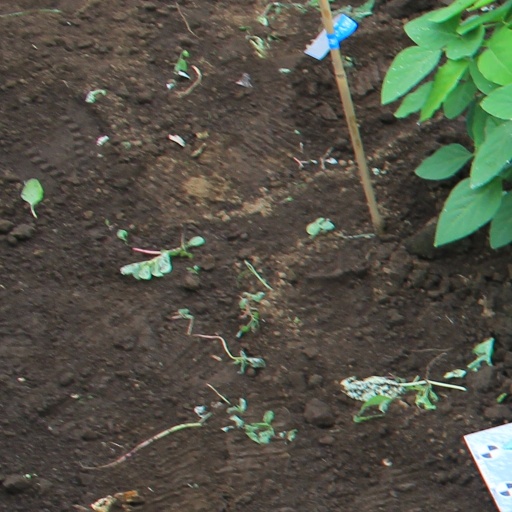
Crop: soybean